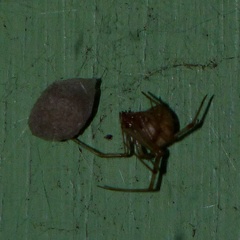
Species: Parasteatoda_tepidariorum